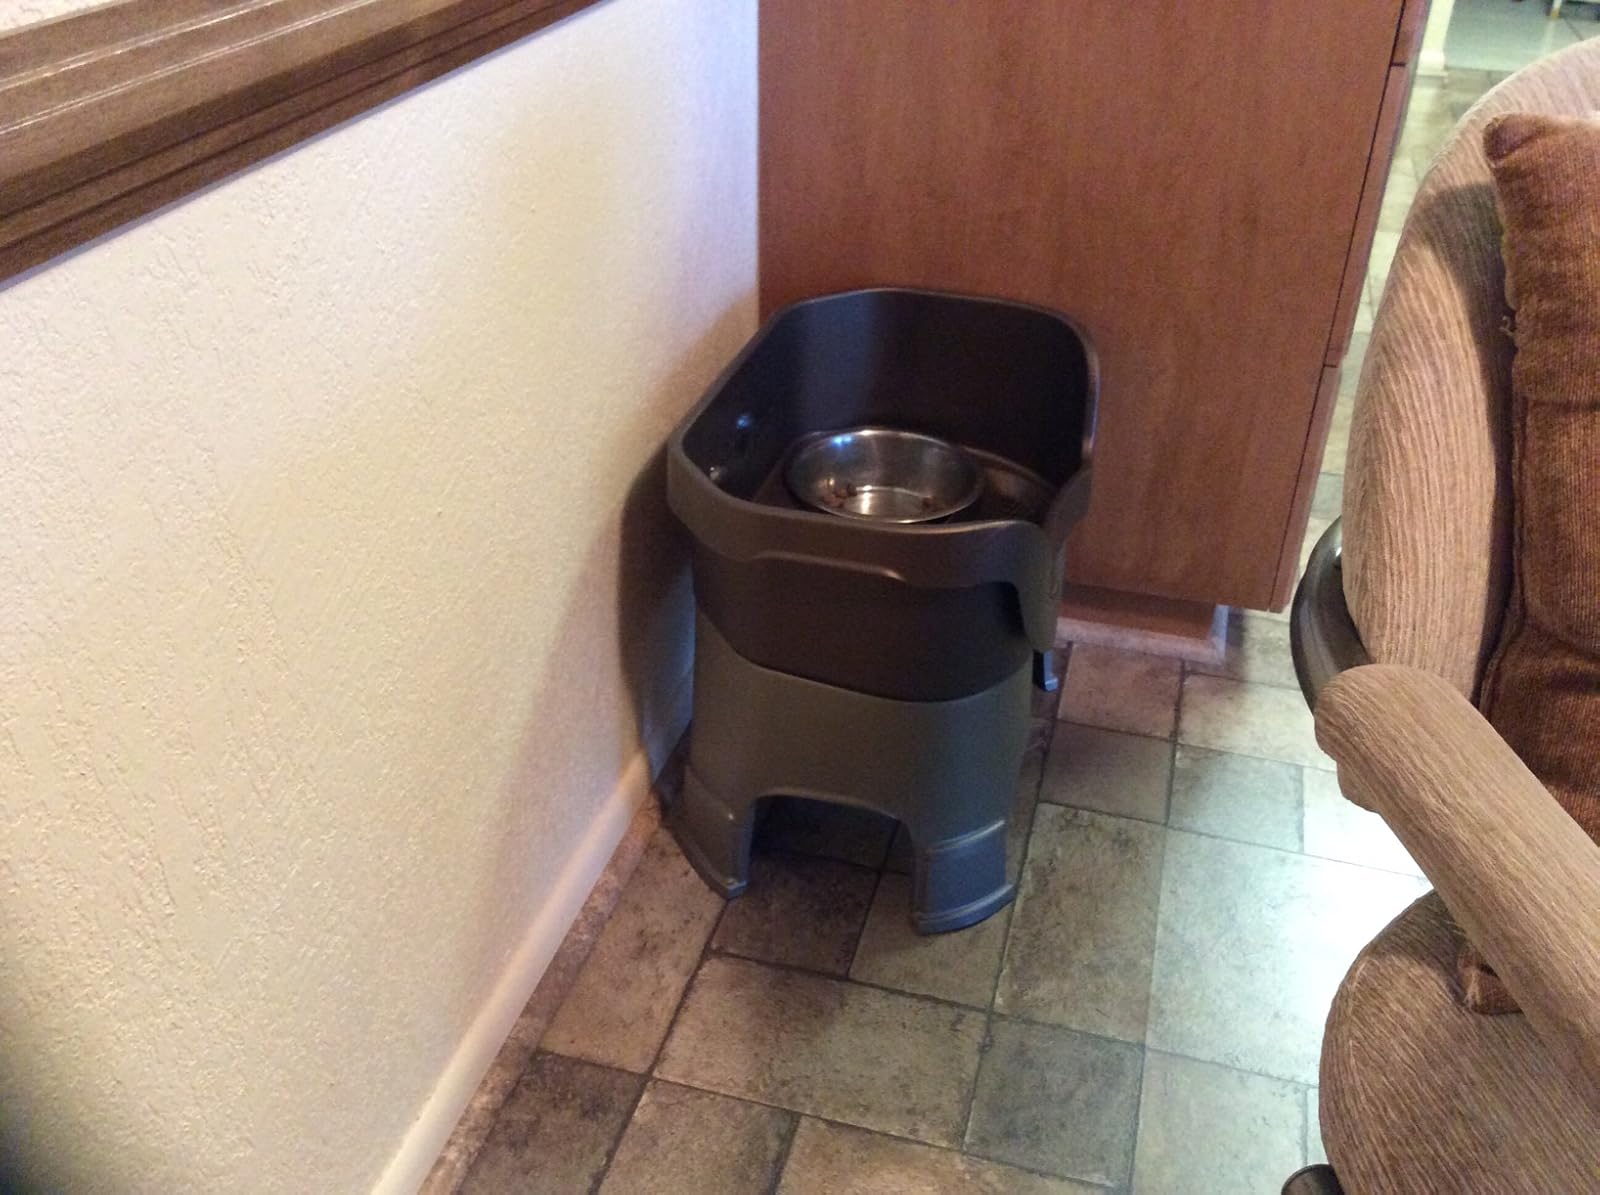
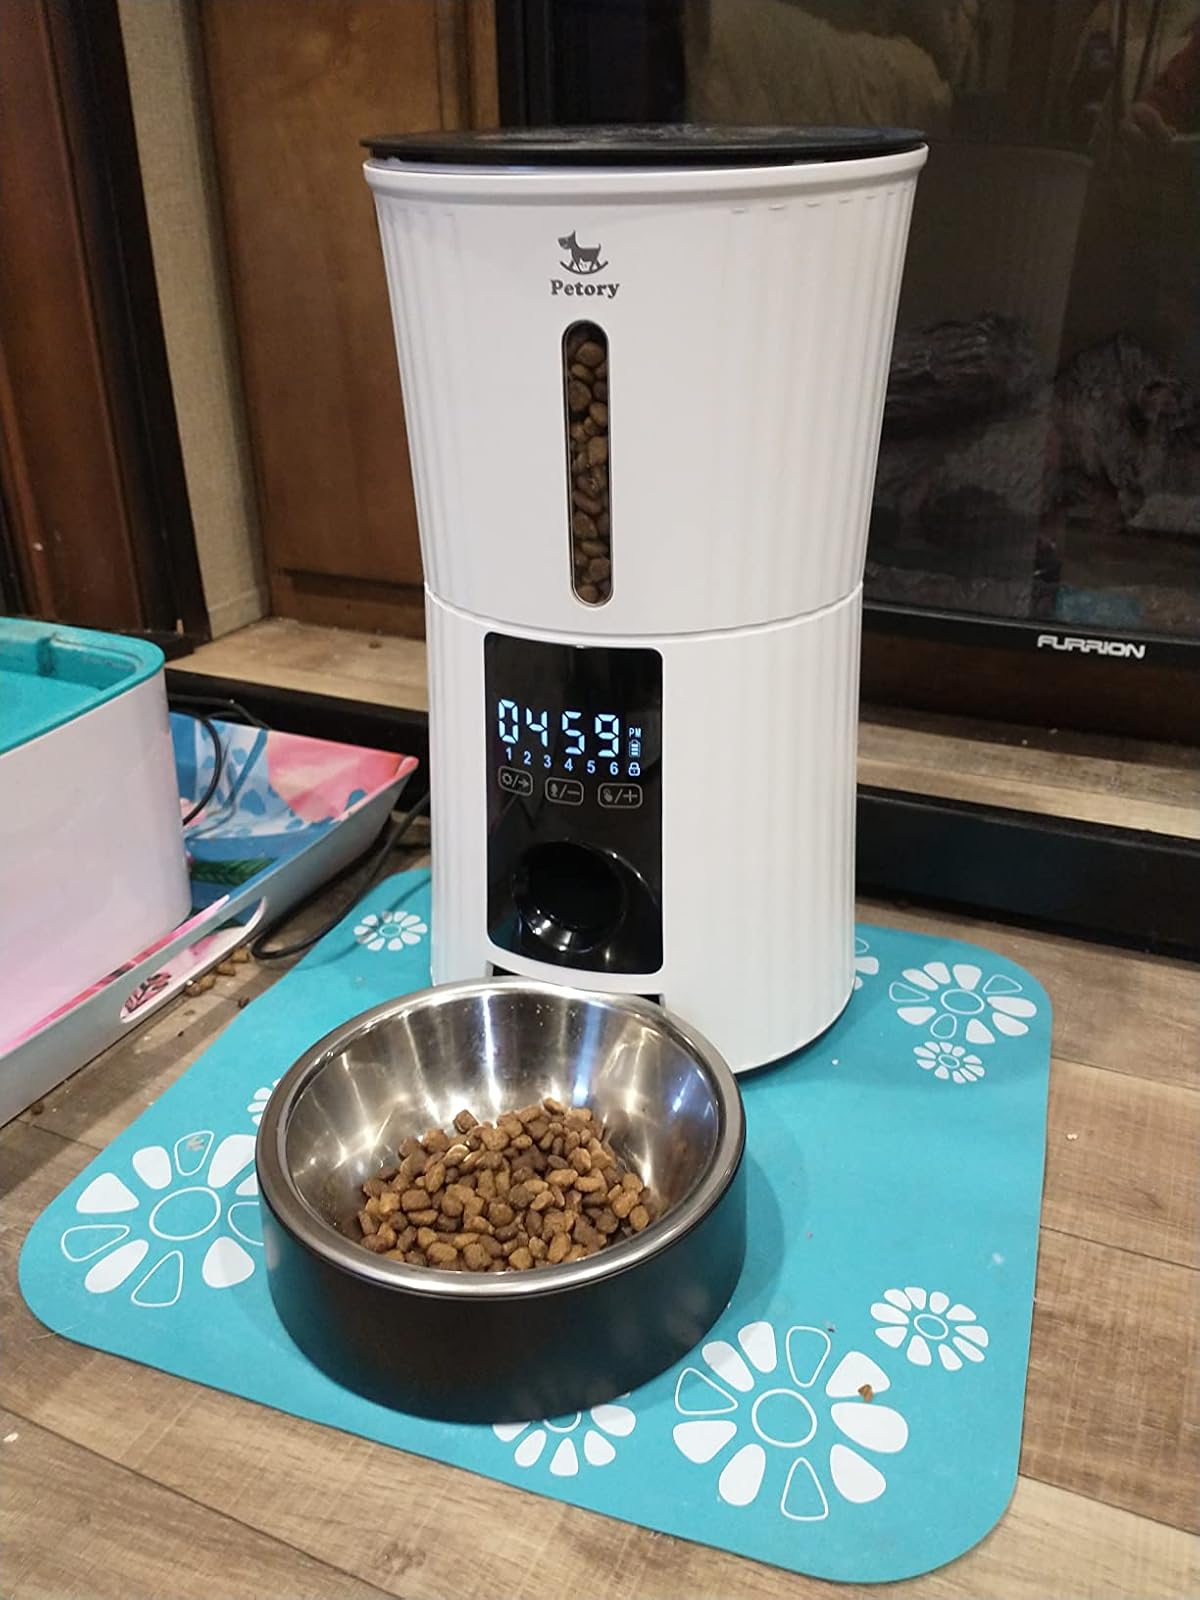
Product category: items_feeder
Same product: no